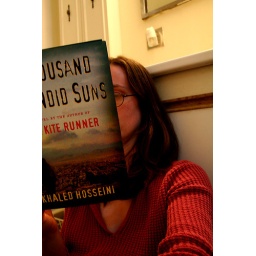
Reading &lt;i&gt;A Thousand Splendid Suns&lt;/i&gt; on the bathroom floor while the kids played in the bath.